Insane Asylum at the County Poor Farm

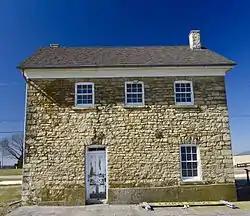

The Insane Asylum at the County Poor Farm is a historic building located north of Andrew, Iowa, United States. It is one of over 217 limestone structures in Jackson County from the mid-19th century.